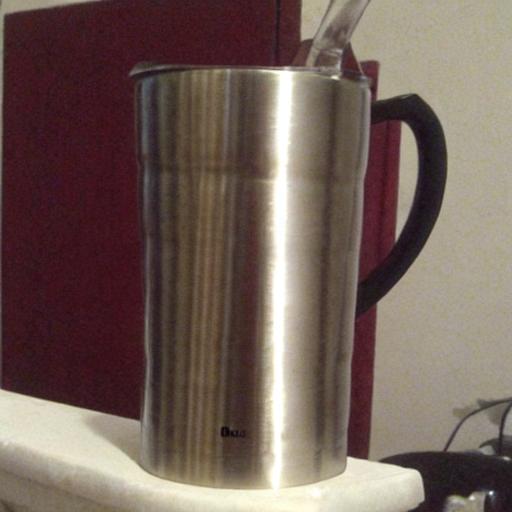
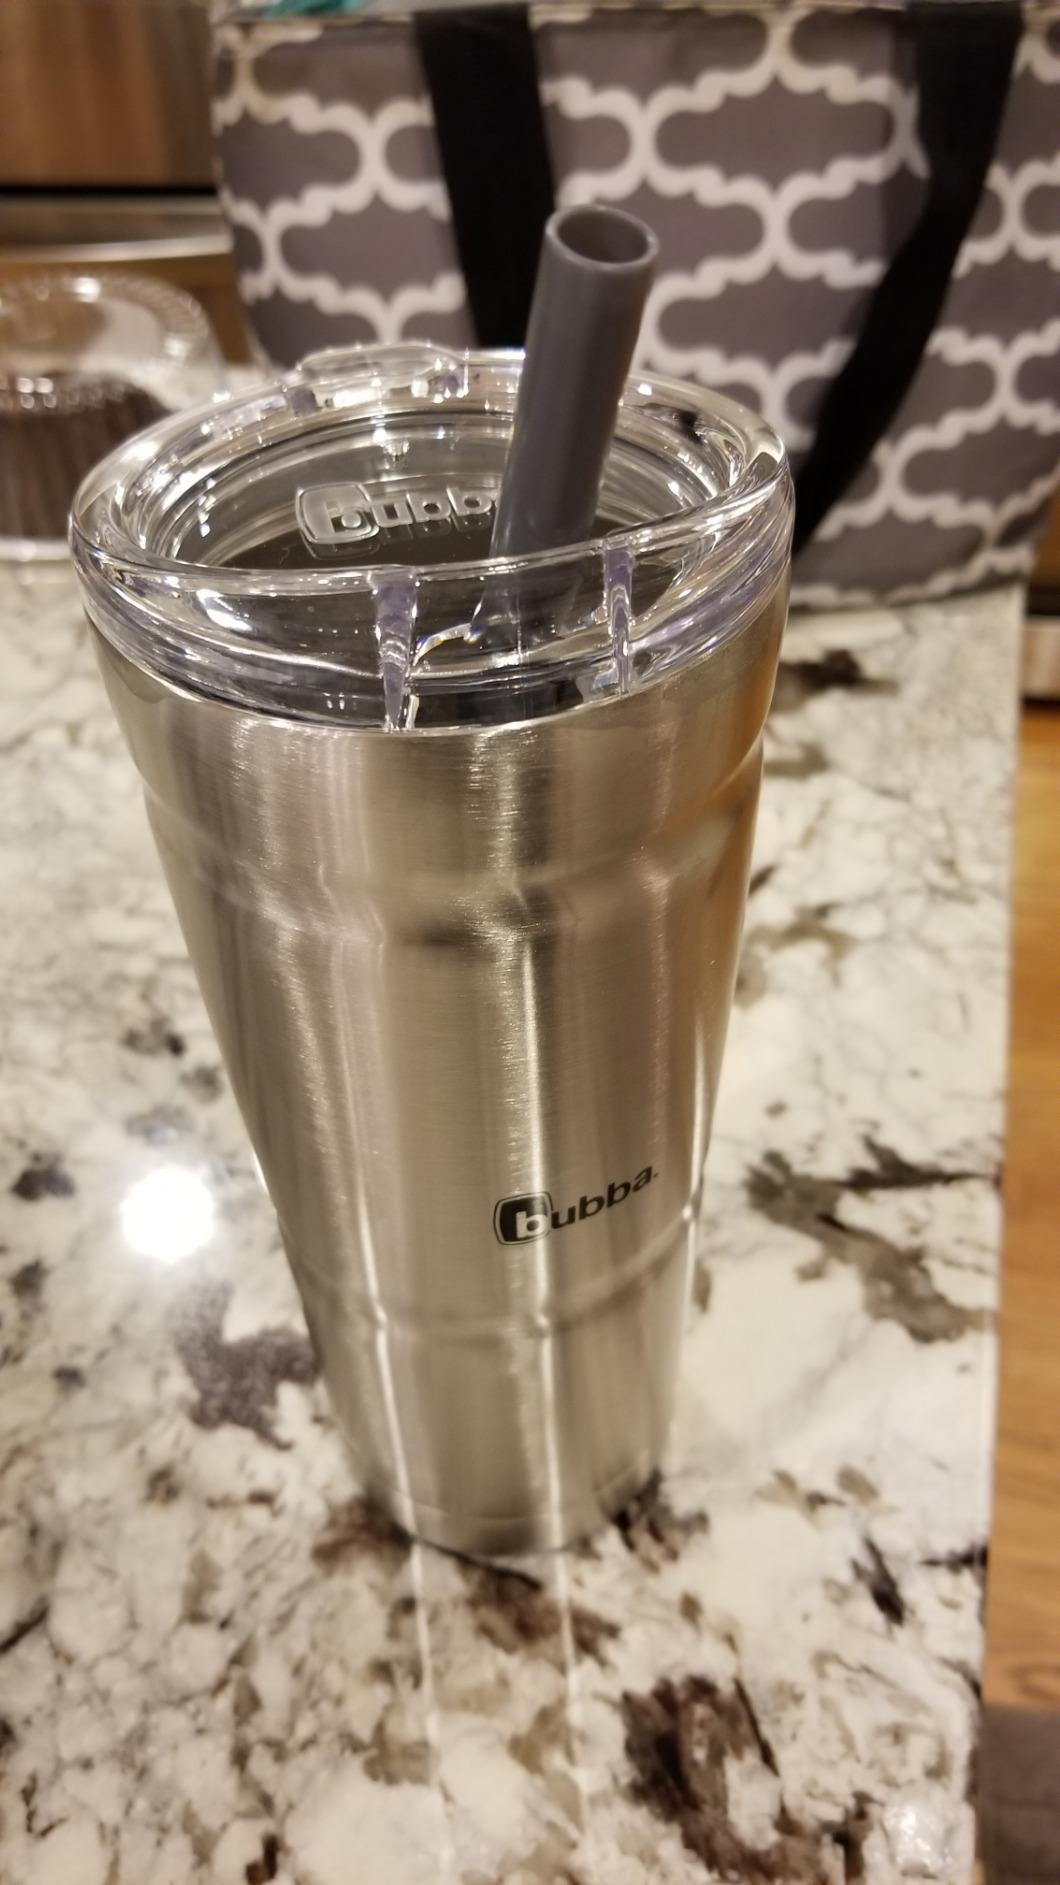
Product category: items_tea
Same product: no